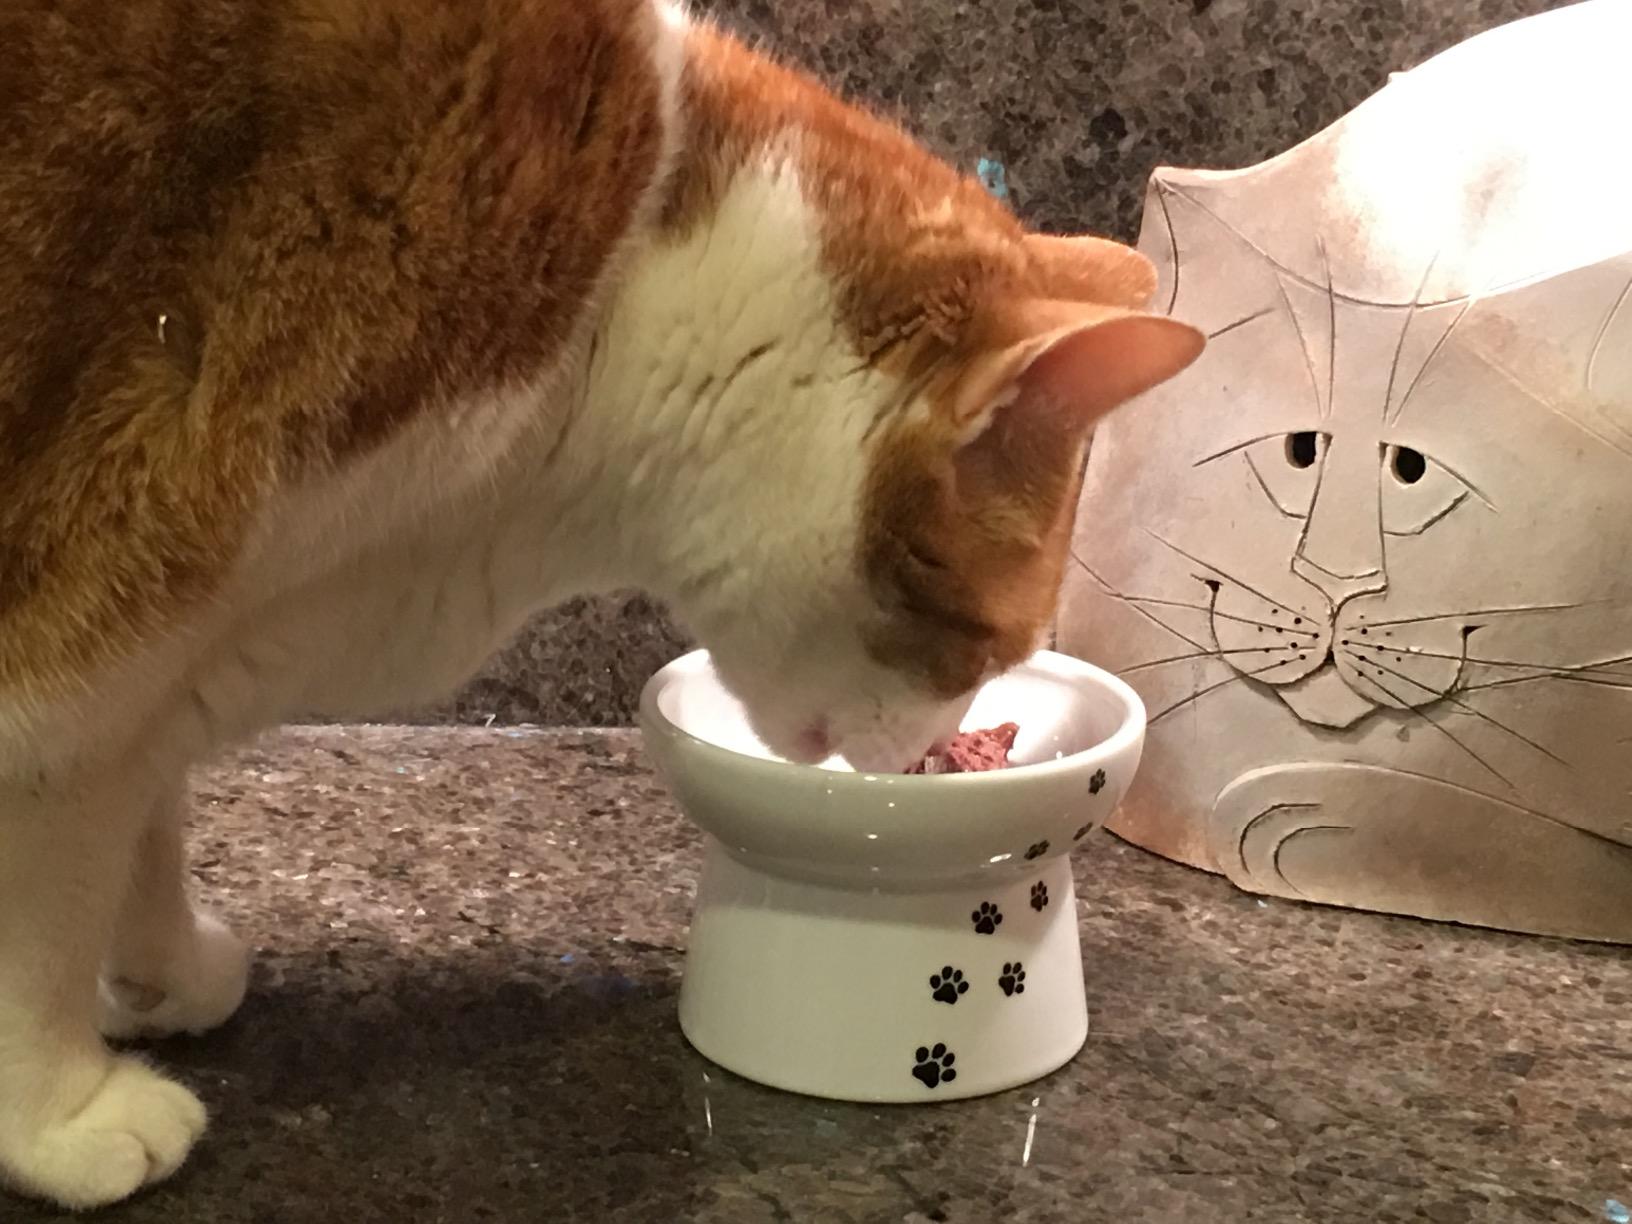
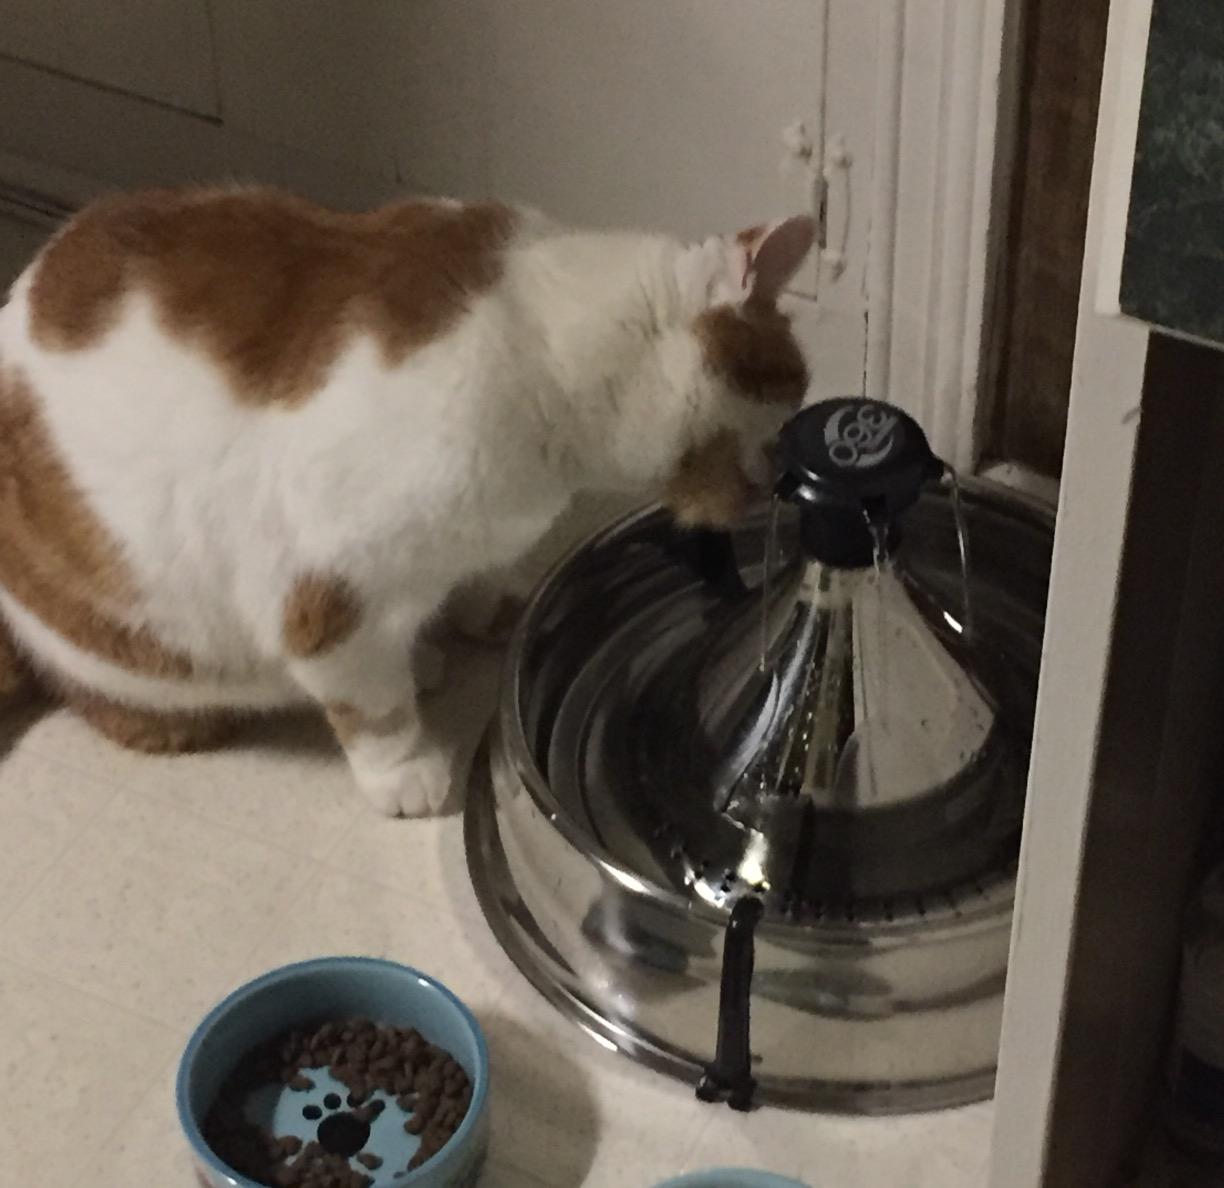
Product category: items_bowl
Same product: no